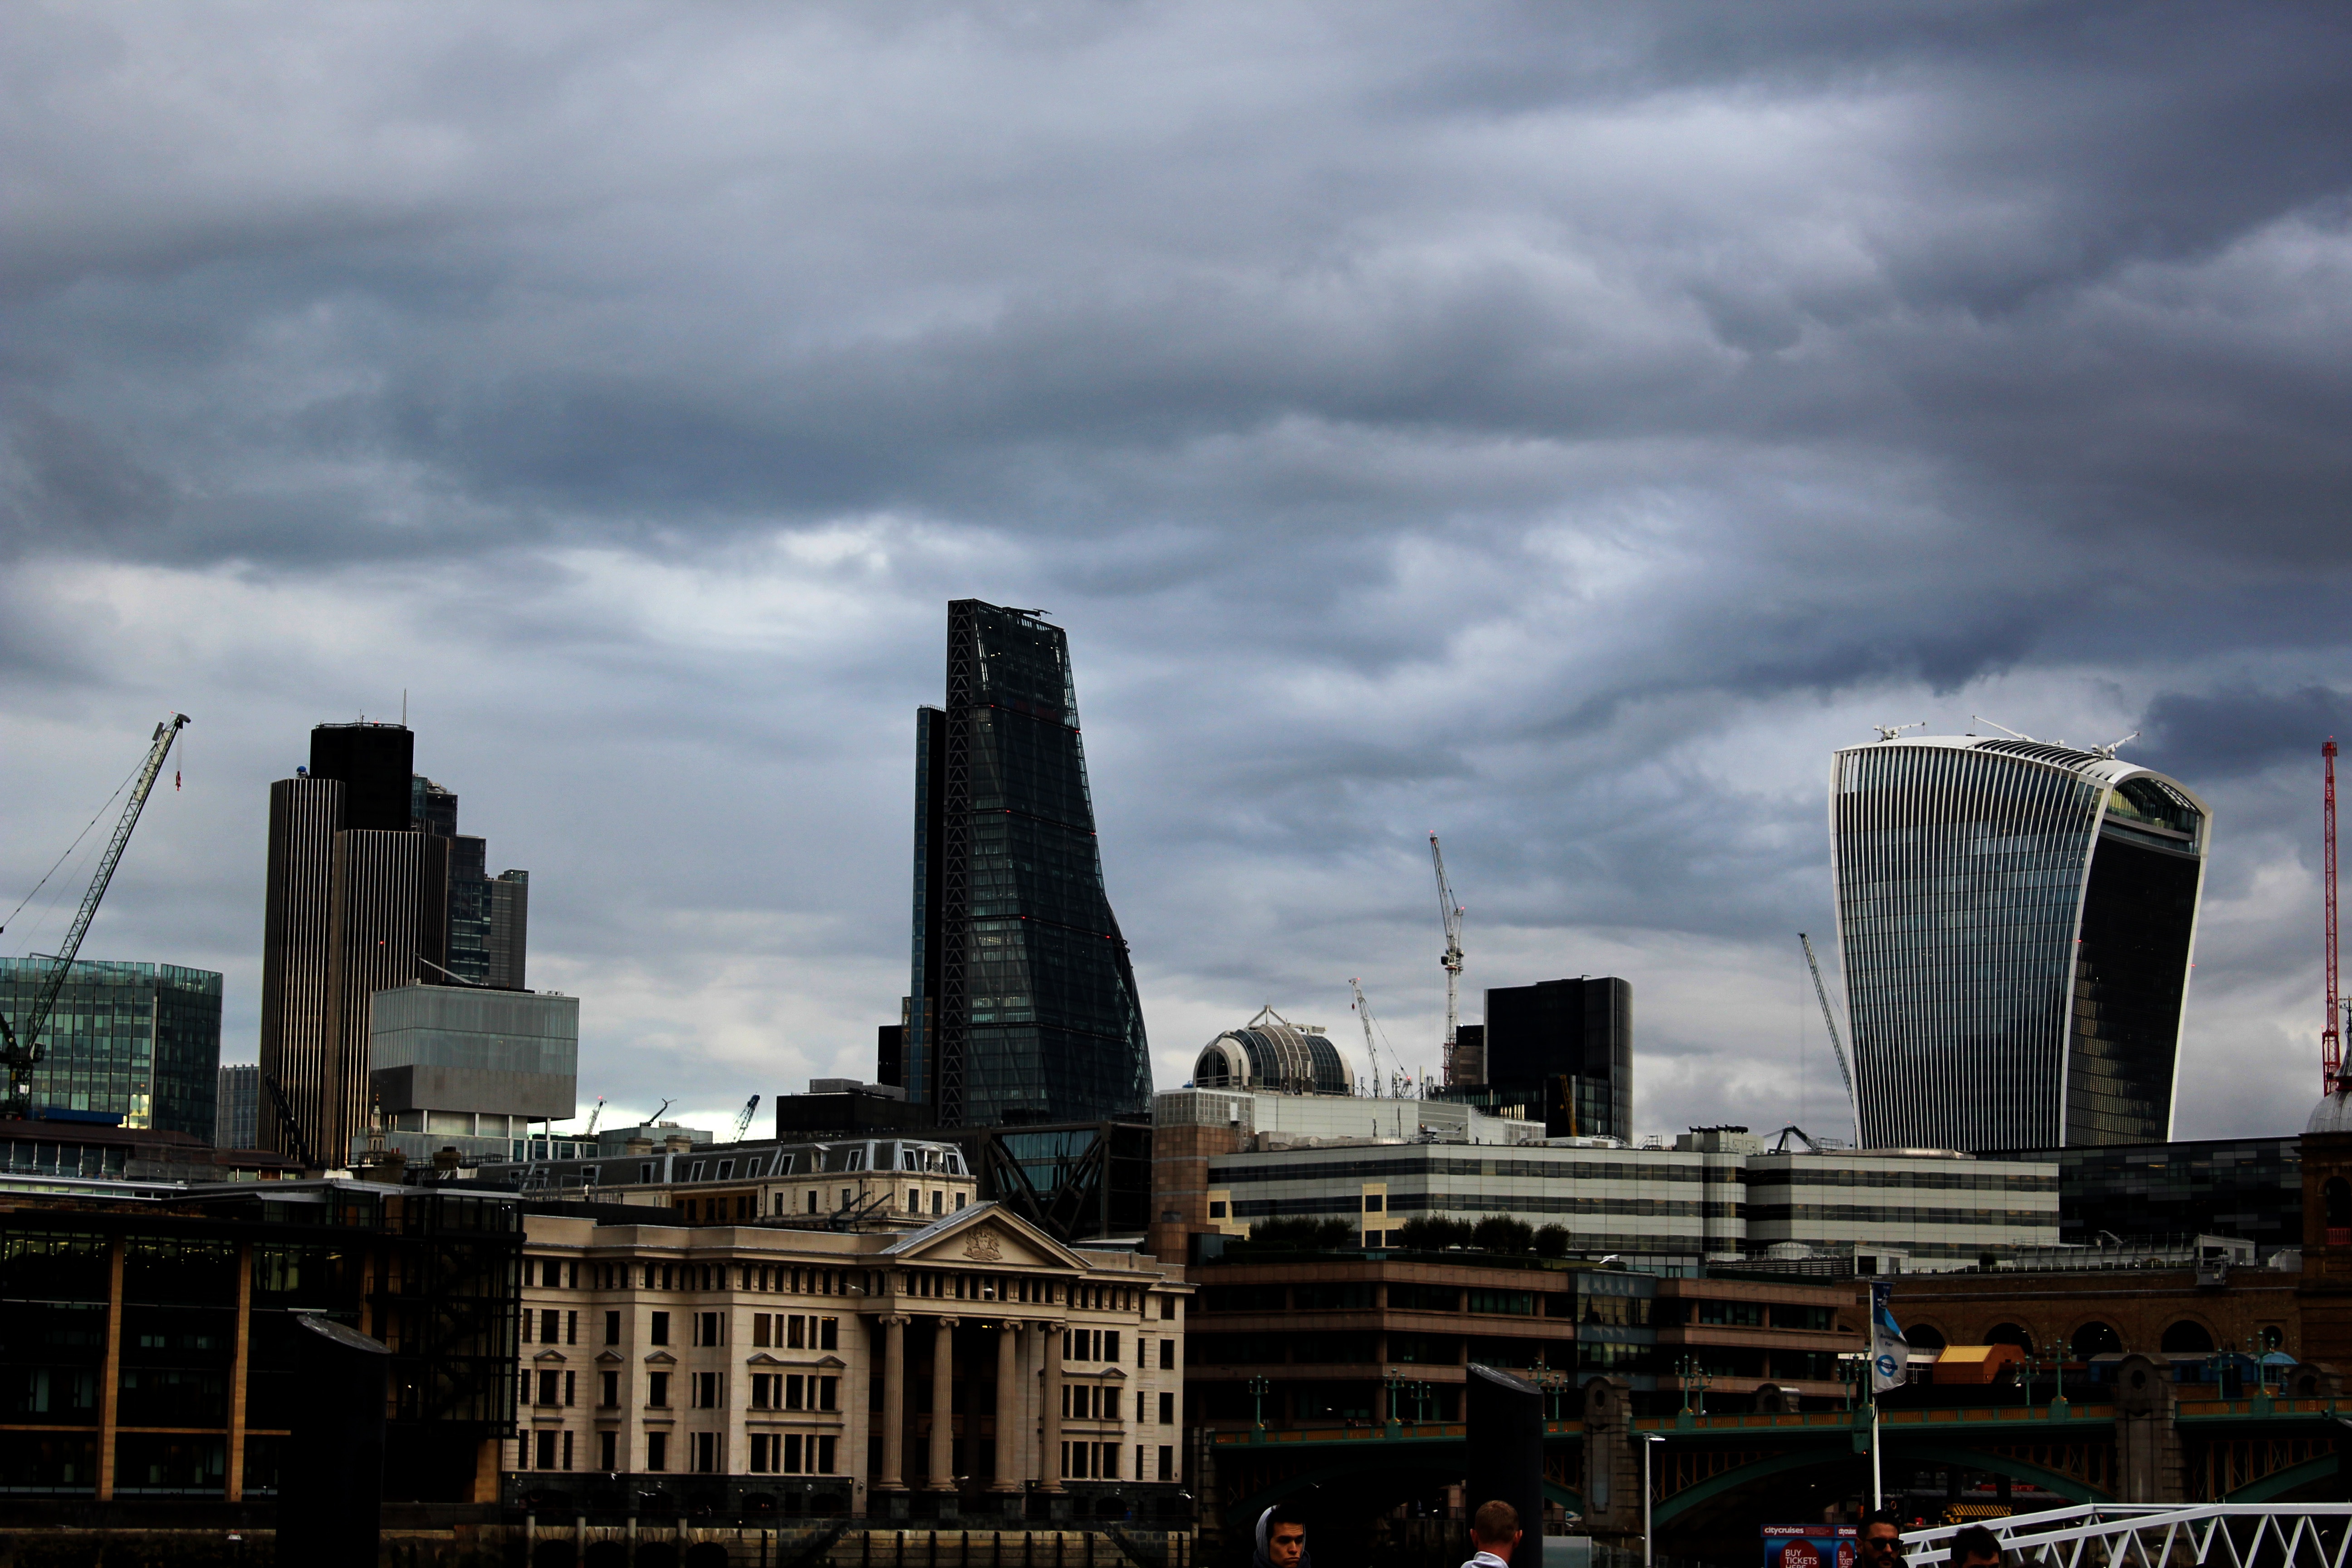
horizon, cloud, sky, skyline, city, skyscraper, cityscape, downtown, dusk, evening, landmark, tower block, metropolis, urban area, human settlement